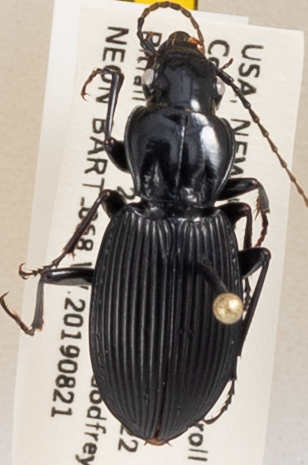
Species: Pterostichus lachrymosus
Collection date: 2019-08-21
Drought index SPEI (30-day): -0.554
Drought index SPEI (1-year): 0.9
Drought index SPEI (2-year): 0.71